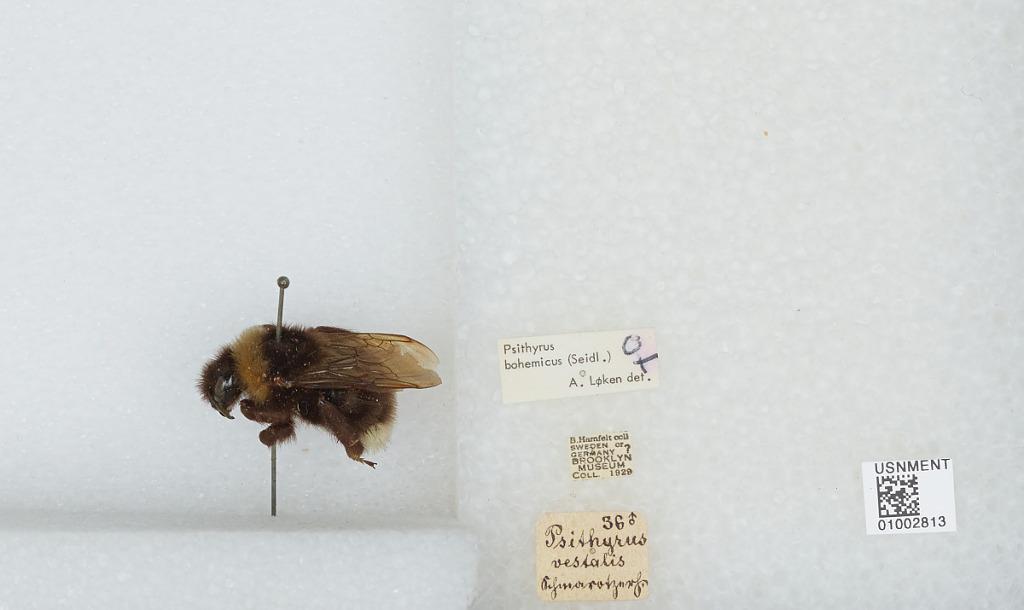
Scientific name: Bombus (Psithyrus) barbutellus (Kirby)
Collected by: B. Hamfelt
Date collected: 1929--
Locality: [Not Stated] Sweden or Germany
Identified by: Loken, A.